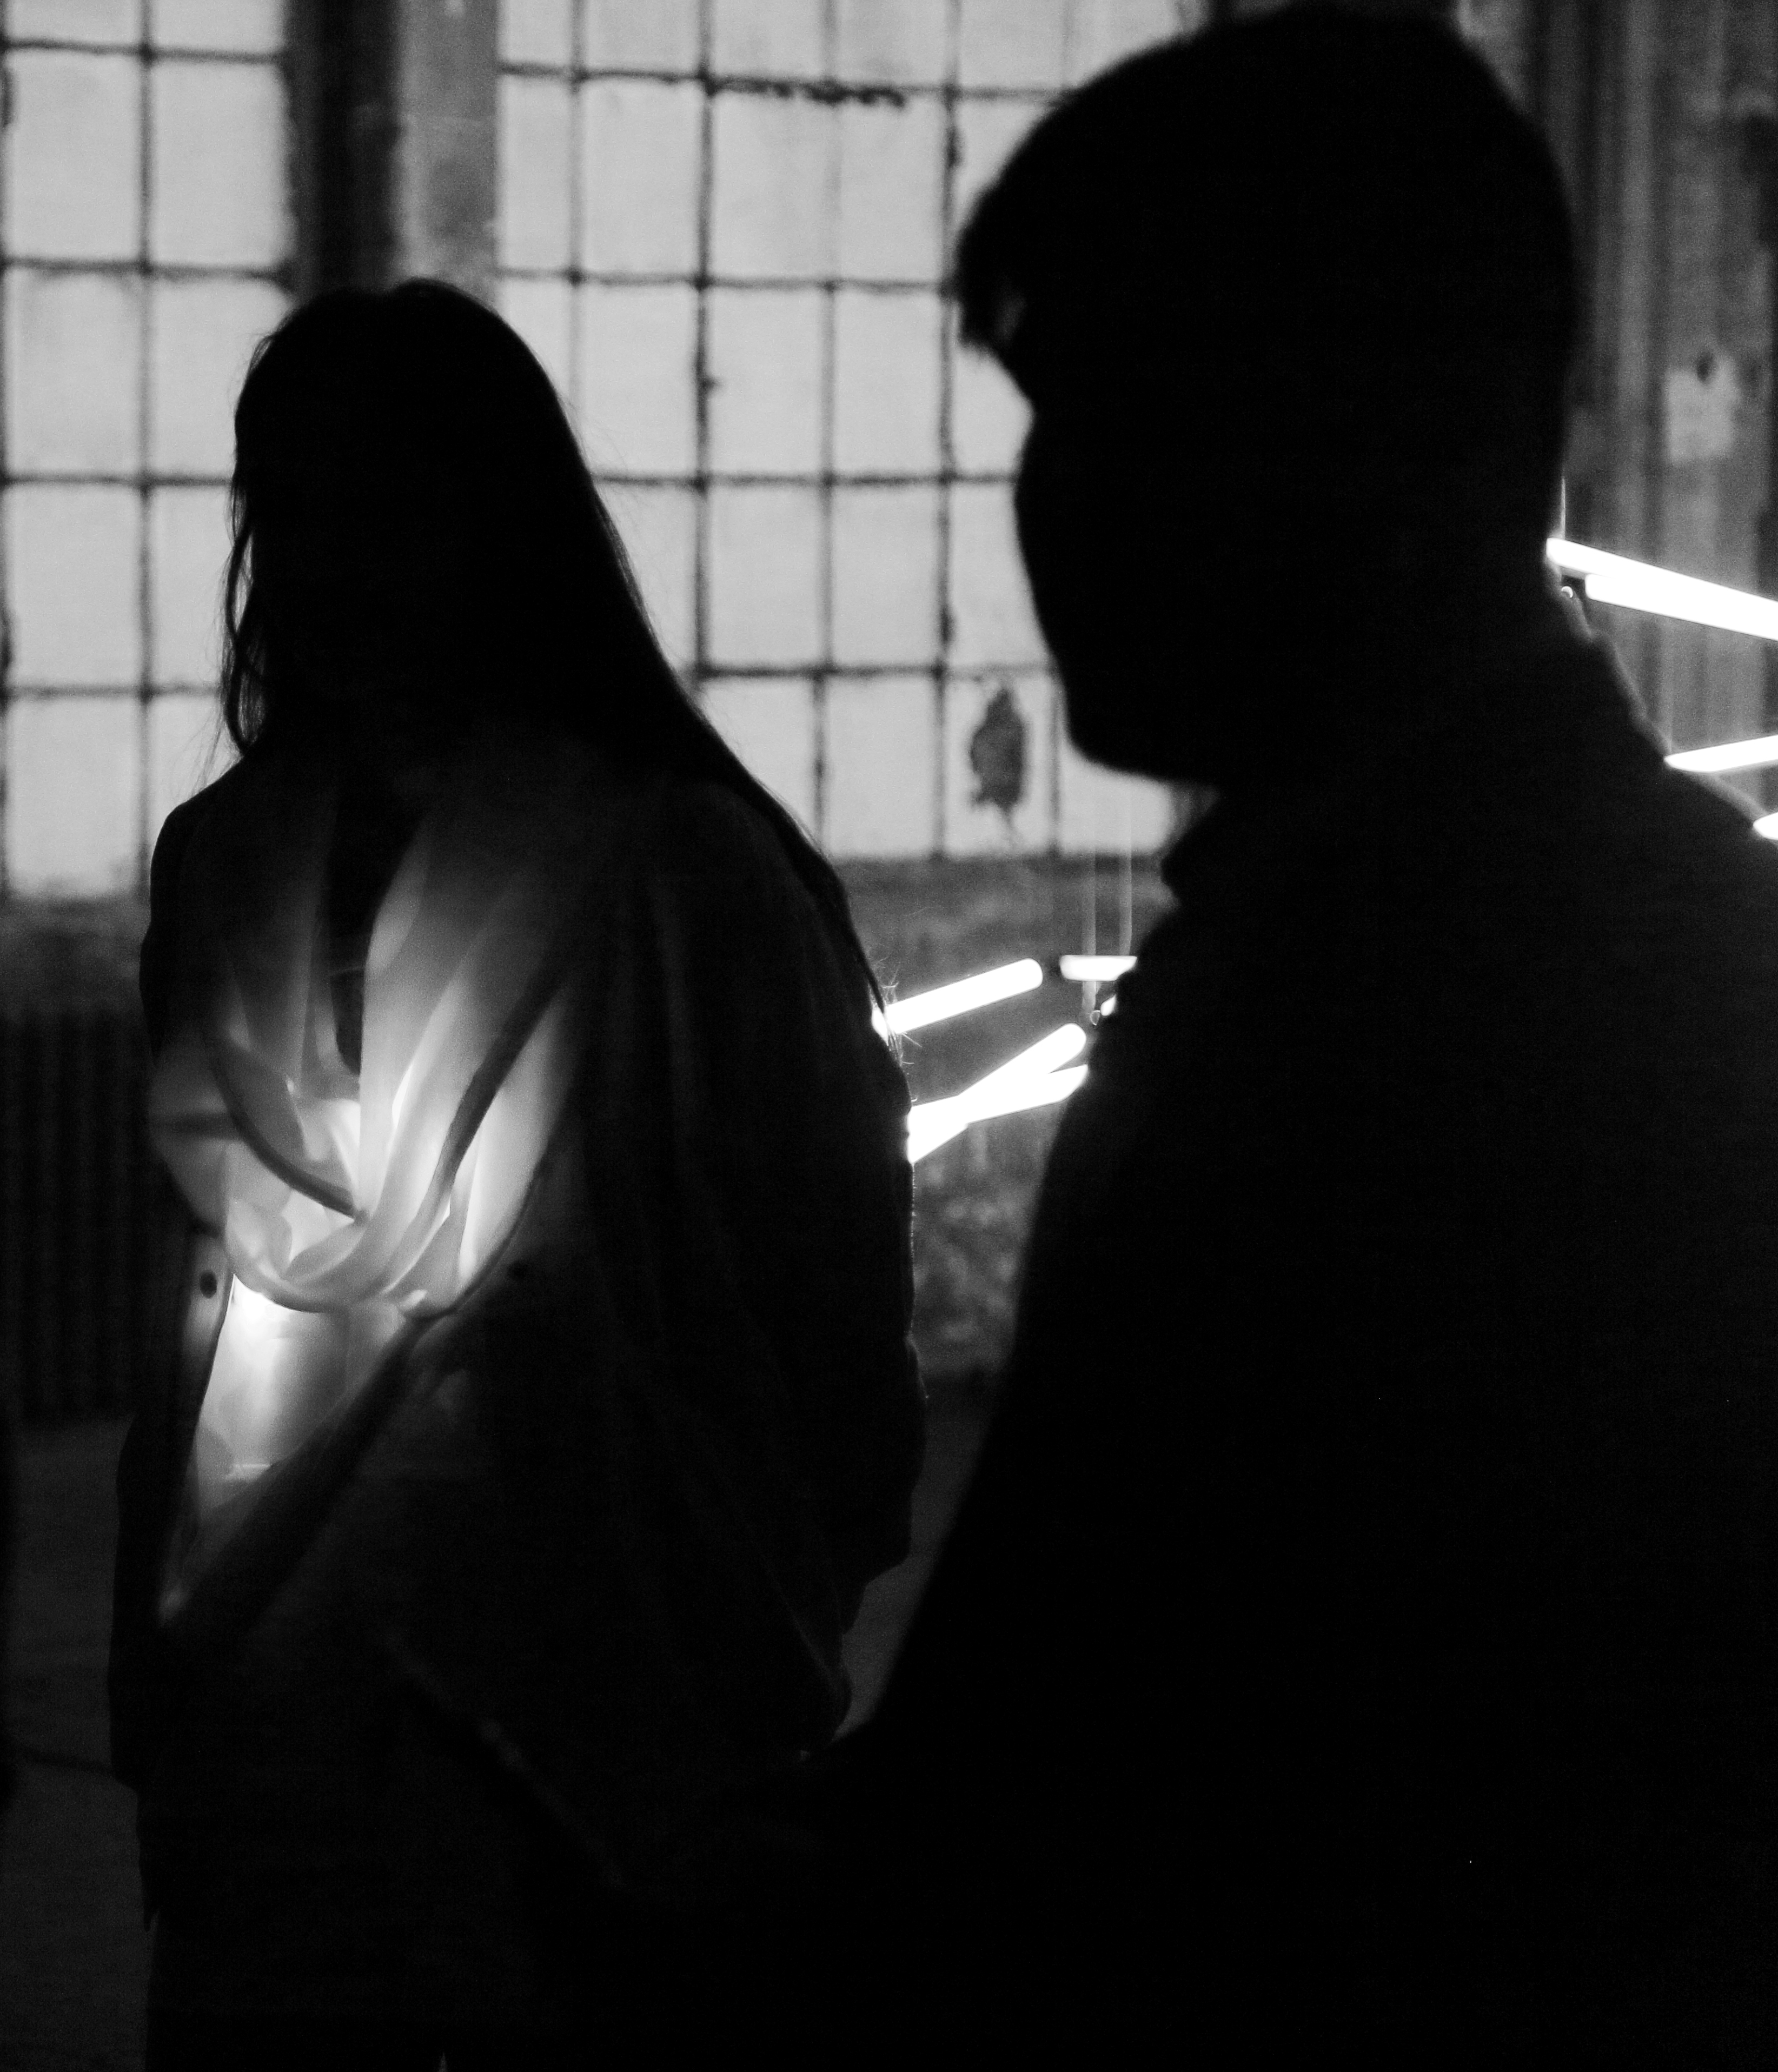
man, person, black and white, people, woman, street, boy, town, city, urban, europe, darkness, black, monochrome, streetphotography, bw, blackandwhite, blackwhite, candid, moments, stadt, photograph, europa, germany, deutschland, alemania, allemagne, strasse, sw, schwarzweiss, deutsch, schwarzweis, image, german, mdchen, streetscene, snap, moment, emotion, frankfurtmain, frankfurtammain, frankfurtam, frankfurtamain, francfort, germania, hesse, hassia, hessen, einfarbig, leute, strasenszene, strassenszene, mensch, menschen, persons, personen, strassenfotografie, stdtisch, strase, unposed, ungestellt, frankfurt, frau, junge, gril, luminale, interaction, monochrome photography, film noir, human positions